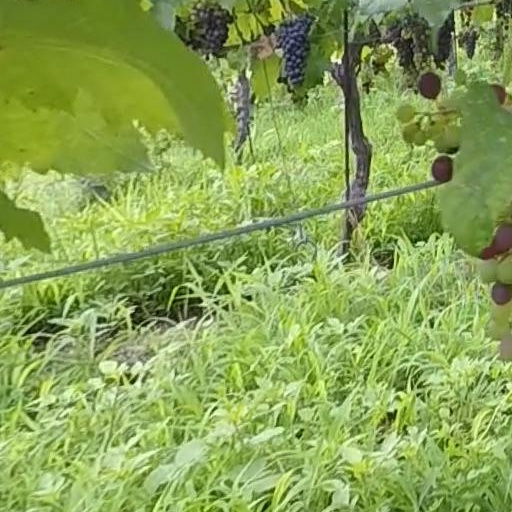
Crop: grape